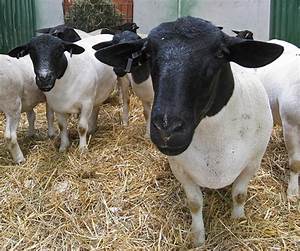
Label: pecora